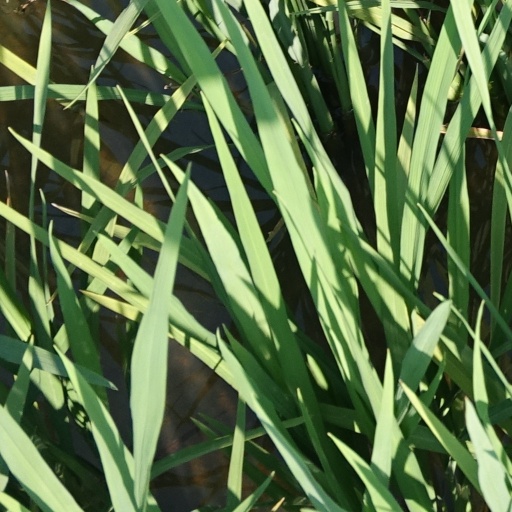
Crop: rice